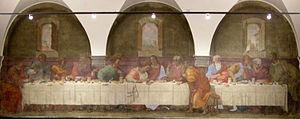
Le Cenacolo della Calza désigne la fresque de Franciabigio qui couvre le fond de la salle du réfectoire du couvent San Giovanni della Calza en Oltrarno près de la Porta Romana à Florence.
À l'origine, en 1362, le couvent et l'église San Giovanni Battista della Calza, aussi appelé complexe della Calza, était également l'hôpital San Giovanni Battista, situé sur la place della Calza, en face de la Porta Romana en Oltrarno, à Florence.